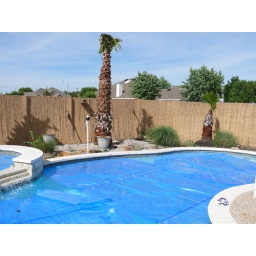
6 banana trees, and lots of creeping Phlox...in addition to the 3 palms...and the reed fence all around the pool area.